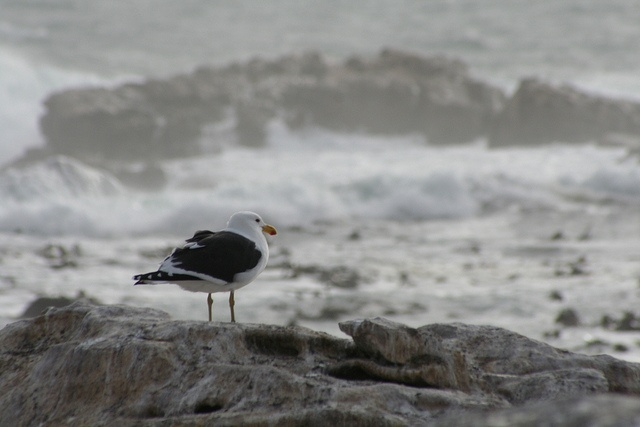
The black and white bird is standing on rocks near the ocean.
A small white bird sitting on top of a rock near the ocean.
A small bird standing on some rocks by the water.
A black and white bird stands alone on the sand.
A bird is sitting on rocks off the beach.